Henry Bradlee Jr. House

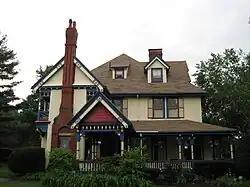
Front view of the house (2008)

The Henry Bradlee Jr. House is located in Medford, Massachusetts. It was designed in the Queen Anne style by Peabody & Stearns circa 1881–1882. This was one of three houses built by the Halls and the Bradlees on their estate.